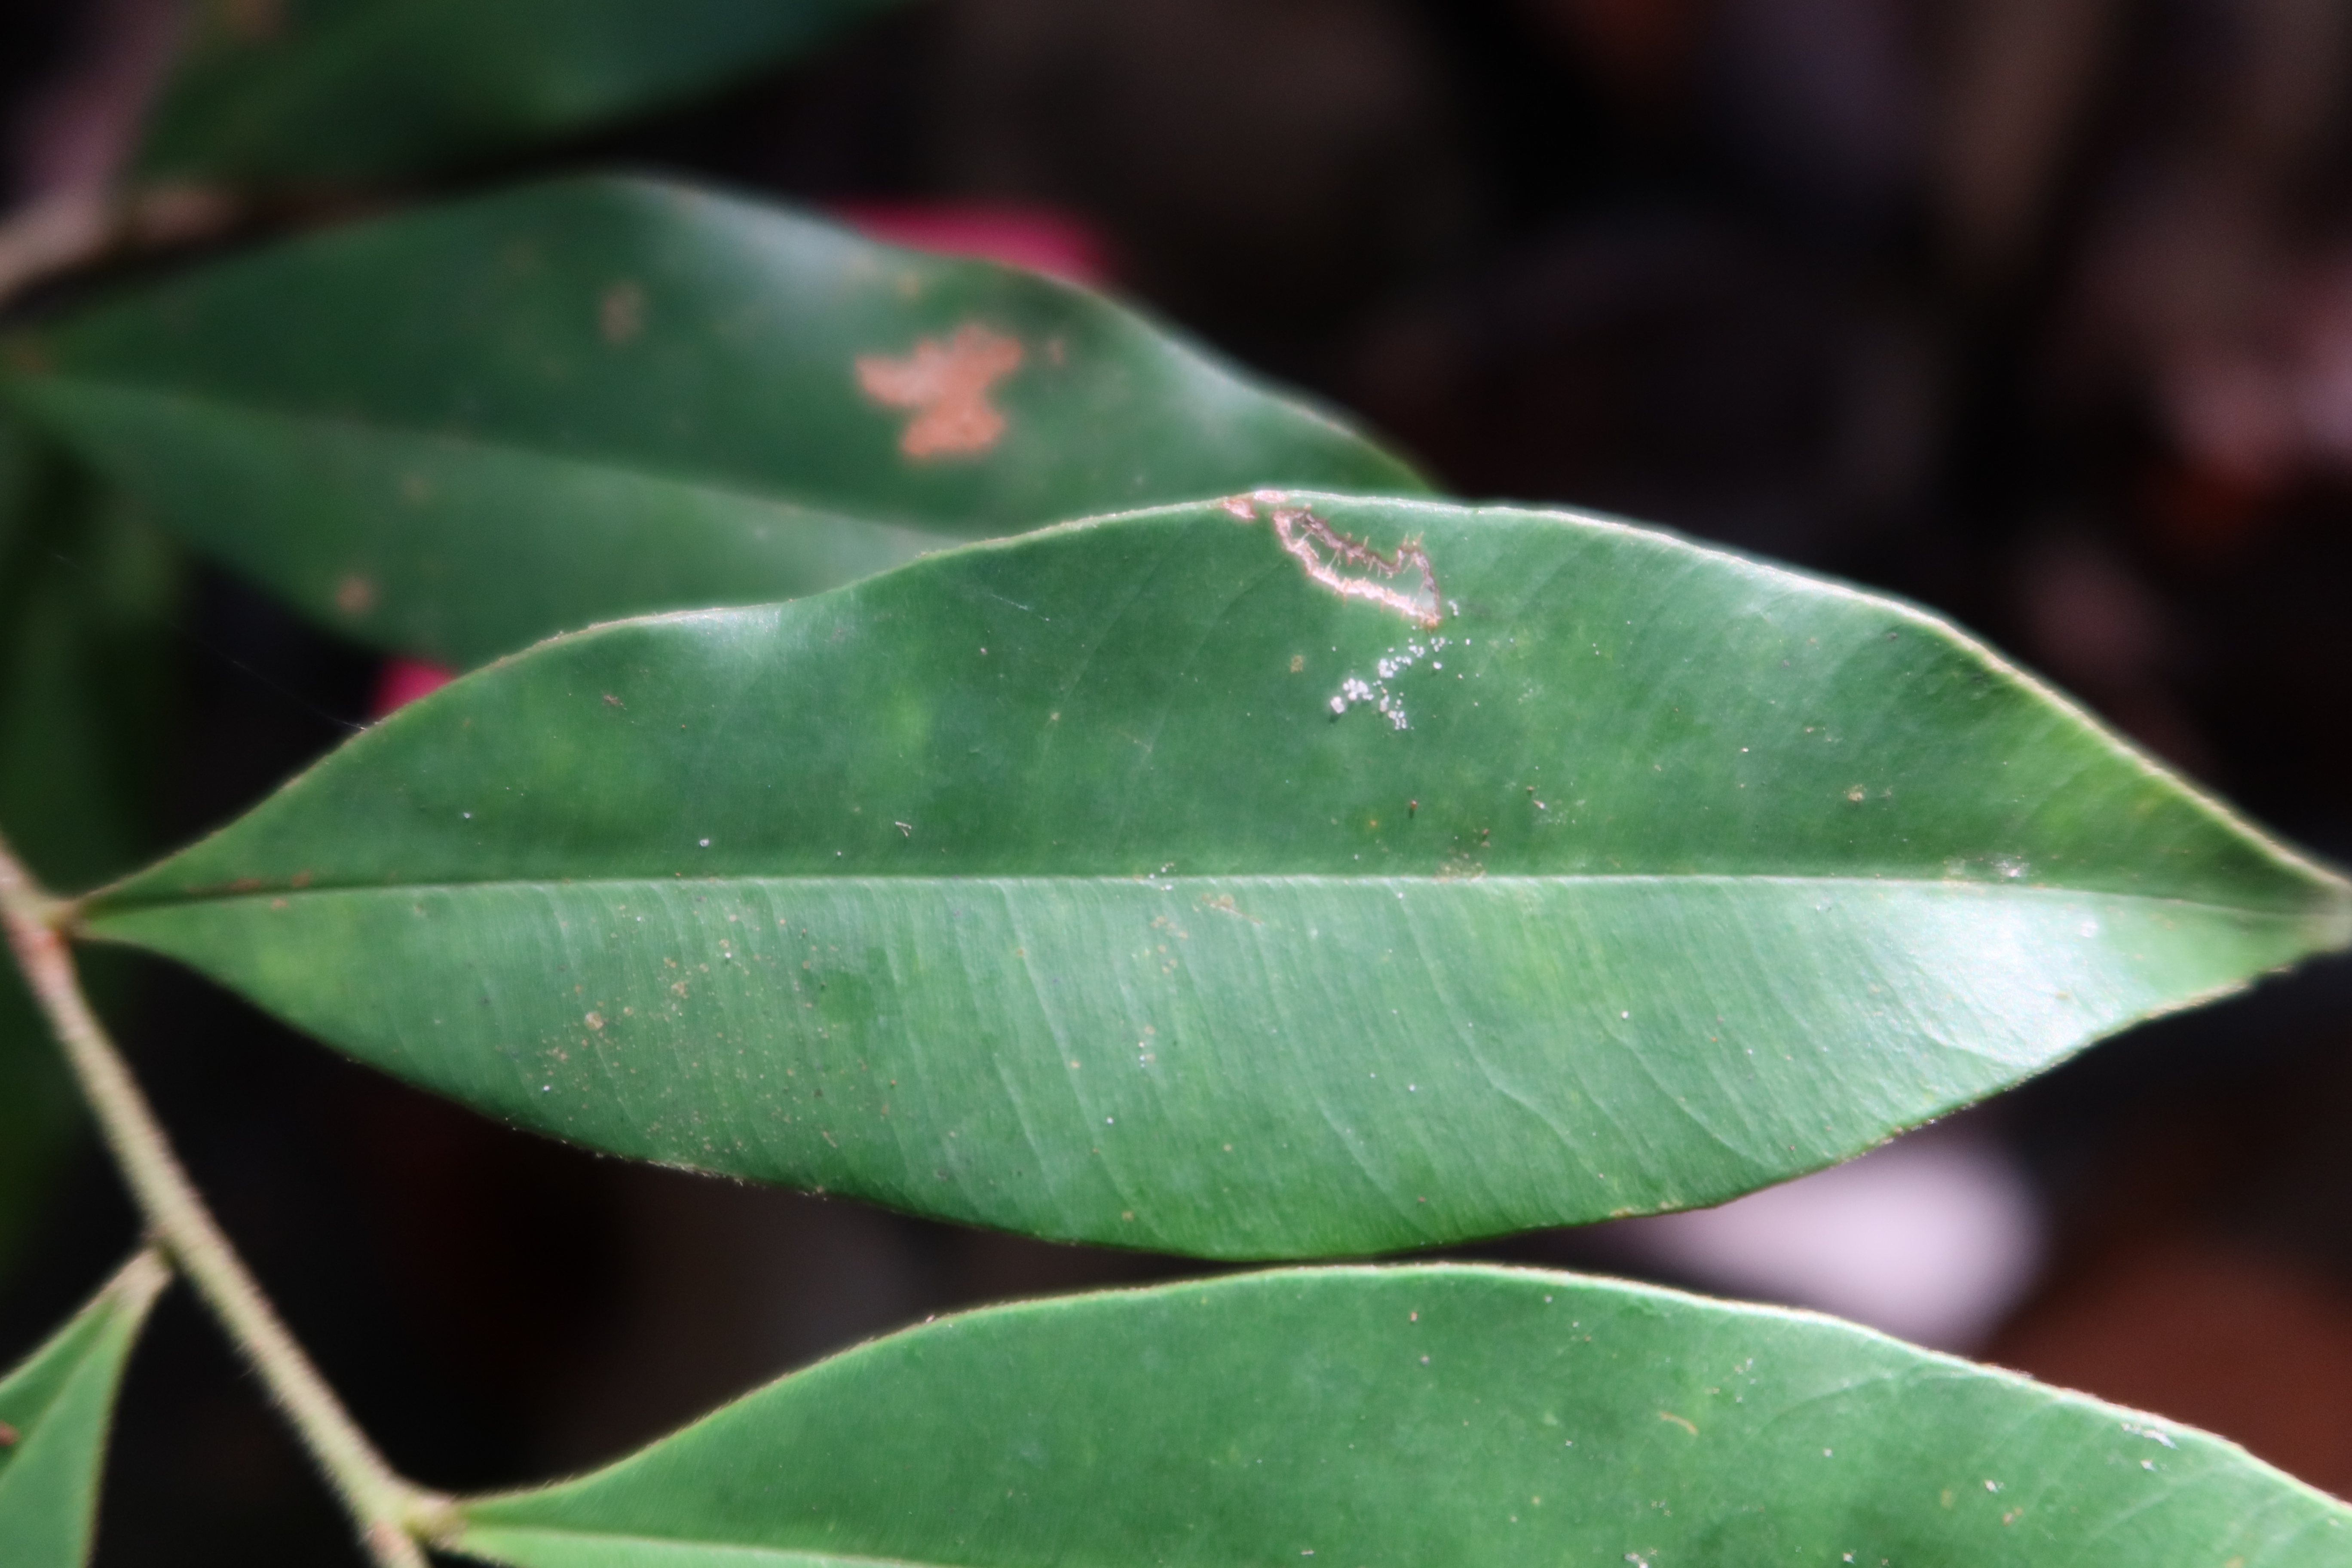
Label: Brown spots